Three Crowns

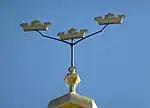
The three crowns on Stockholm's City Hall

Three Crowns is the national emblem of Sweden, present in the coat of arms of Sweden, and composed of three yellow or gilded coronets ordered two above and one below, placed on a blue background. Similar designs are found on a number of other coats of arms or flags.